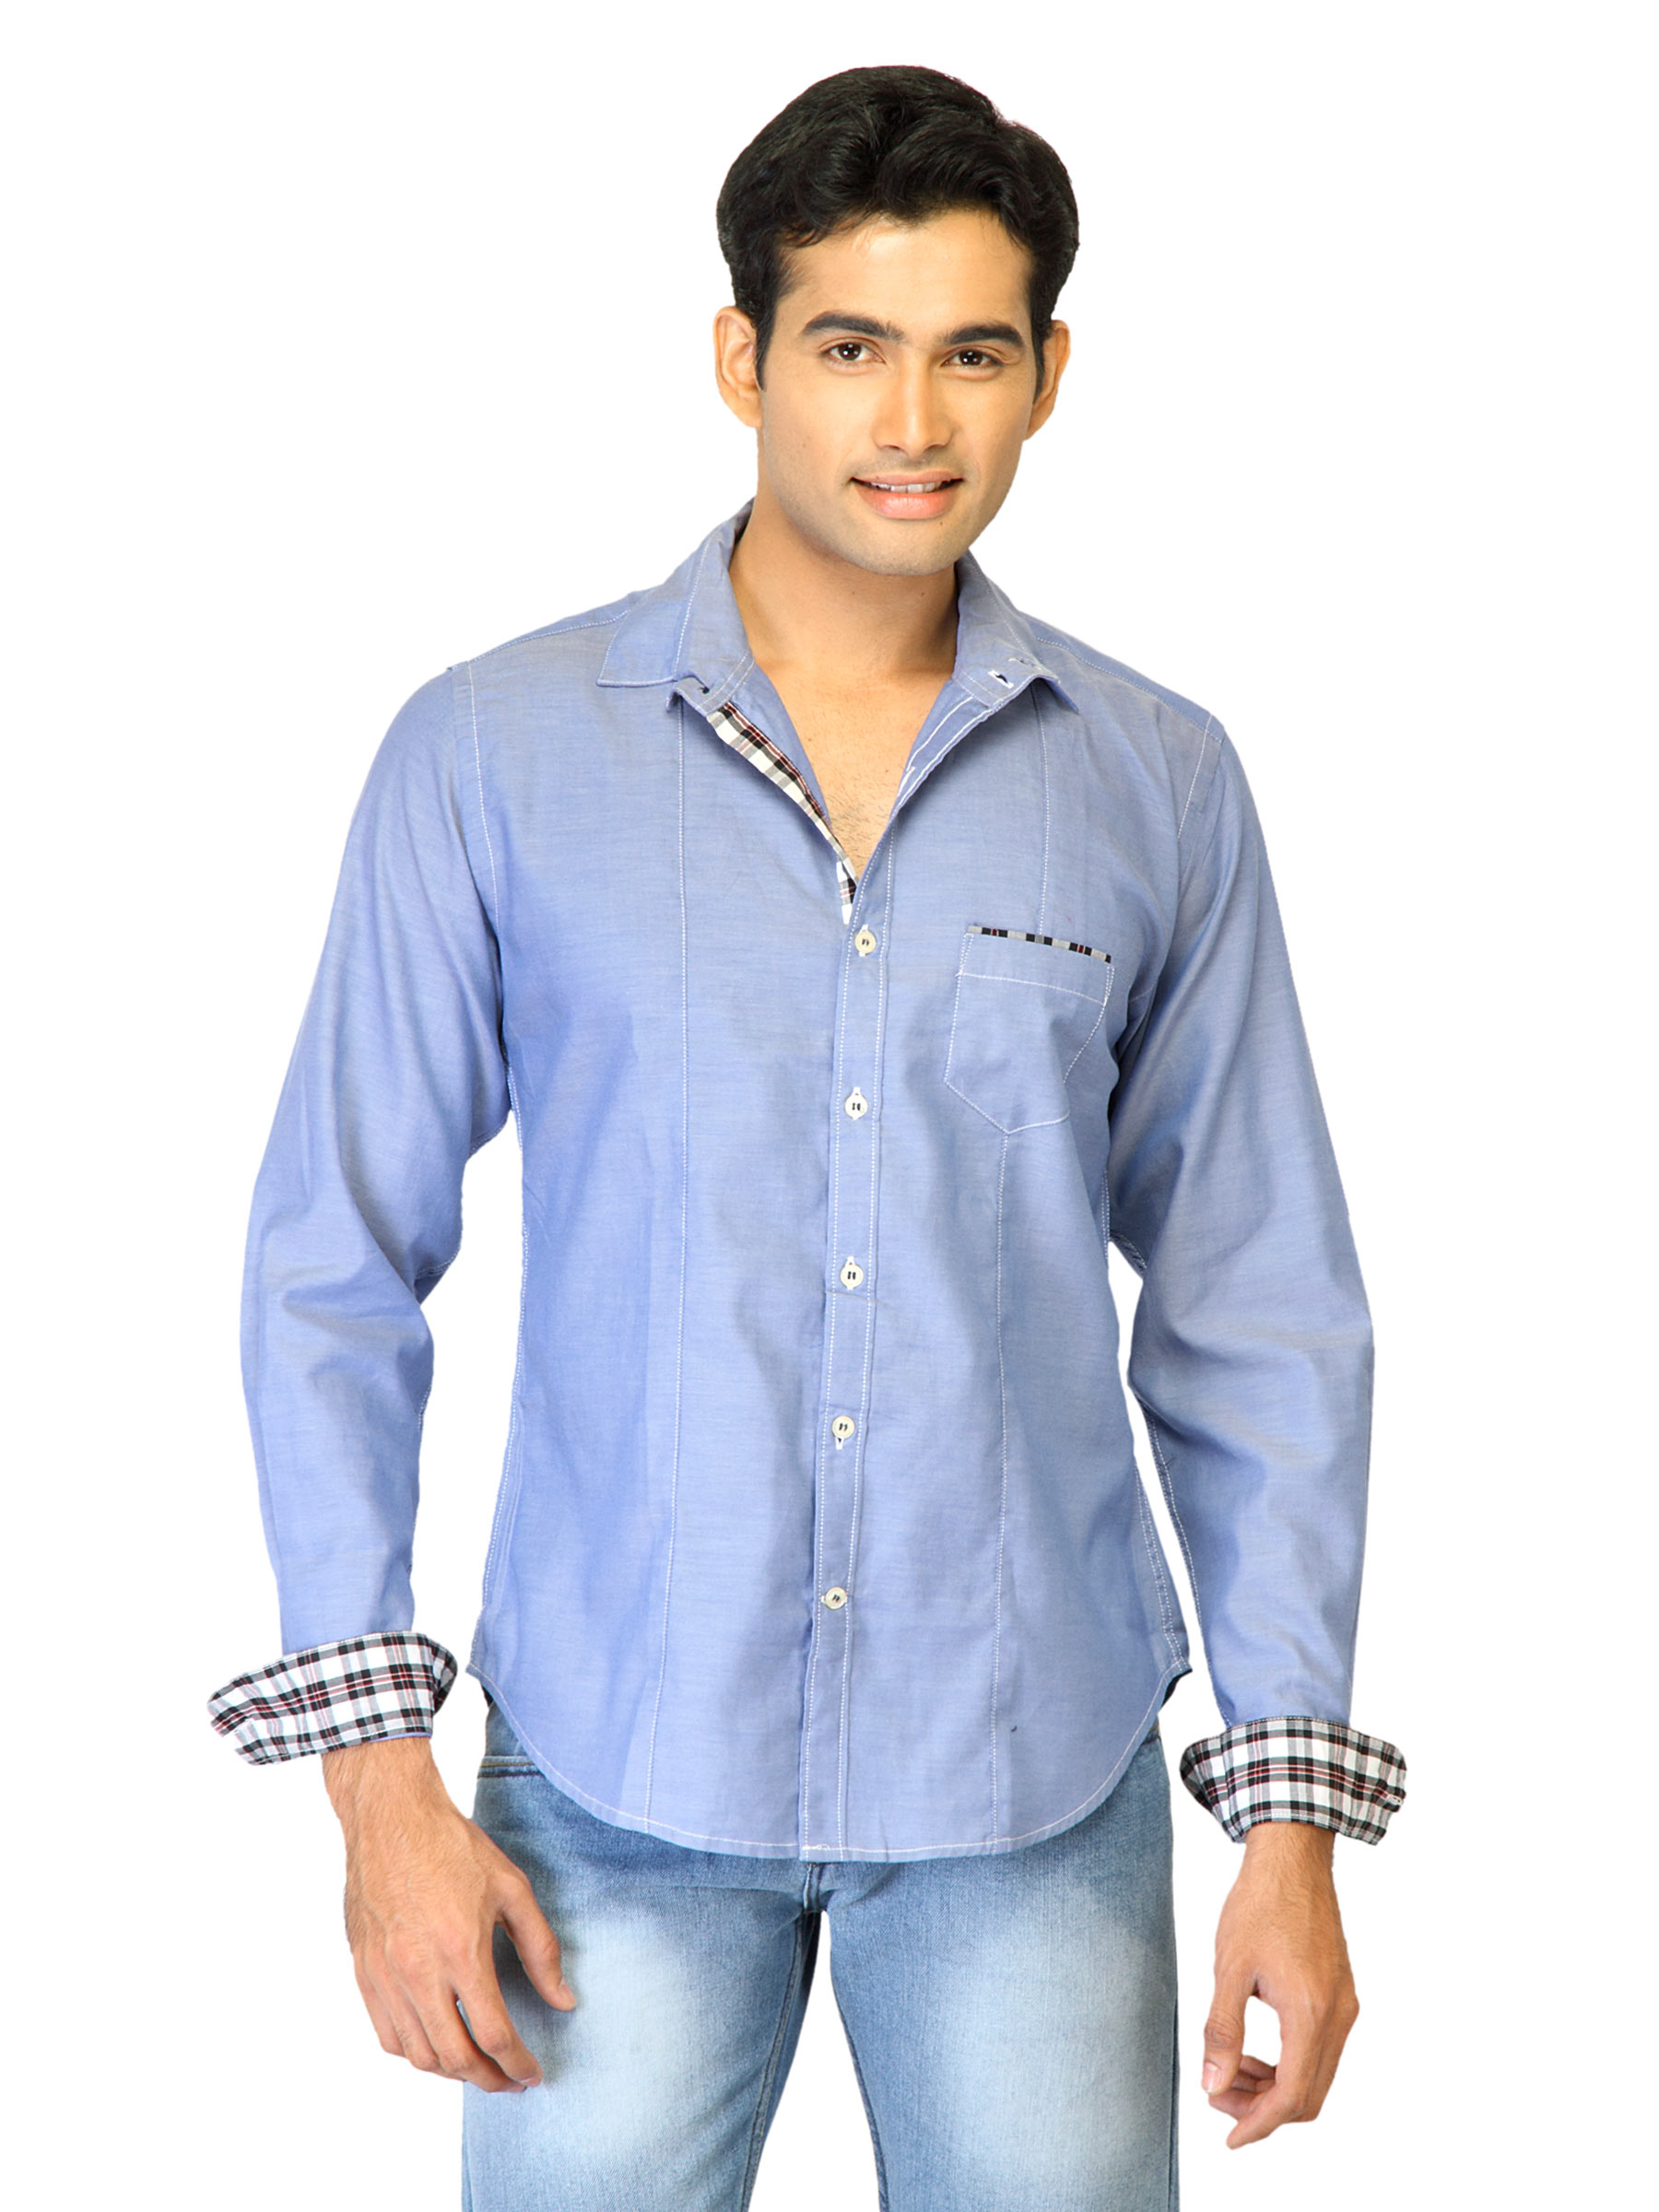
United Colors of Benetton Men Solid Blue Shirts
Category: Apparel / Topwear / Shirts
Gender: Men
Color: Blue
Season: Summer 2011
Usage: Casual